Dave Deyoe

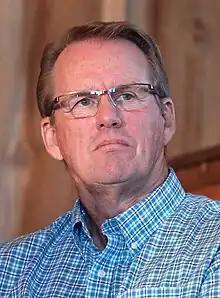
Deyoe in 2023

Dave Deyoe (born December 14, 1960) is the Iowa State Representative from the 51st District. He has served in the Iowa House of Representatives since January 2007.